Polish–Lithuanian occupation of Moscow

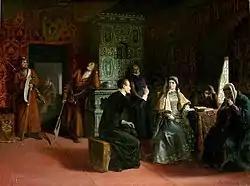
Poles in Russian captivity

Before the Truce of Deulino was signed in 1619, which ended the Russian-Polish War and fostered an exchange of prisoners, the Poles and Lithuanians captured in the Kremlin were settled in Yaroslavl, Balakhna, Nizhny Novgorod and other Upper Volga cities. In Nizhny Novgorod, the mother of Prince Pozharsky put in her word for the prisoners, so they only were thrown "in a dungeon very dark, poor and stinking, in which they had been sitting for nineteen weeks". The prisoners held in Galich and along the river Unzha were completely exterminated.